Jarrett Hoffpauir

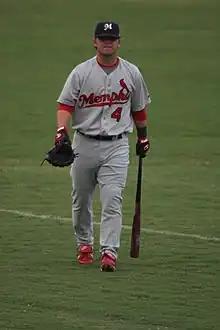
Hoffpauir with the Memphis Redbirds

Jarrett Lee Hoffpauir (born June 18, 1983) is an American former professional baseball second baseman. He is a distant cousin to Micah Hoffpauir, who is also a baseball player.